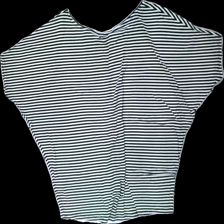
View: back
Type: T-shirt
Category: Ladies
Brand: Me & I
Colors: Black, White
Material: 53% cotton 47% viscose
Pattern: Striped
Cut: Regular
Size: S
Season: All
Damage location: middle center
Damage 2 location: top left
Damage 3 location: top right
Price range: <50
Recommended usage: Reuse
Description: vit och svart randig t-shirt med ficka fram. lite hårig i den svarta färgen